Zedekiah's Cave

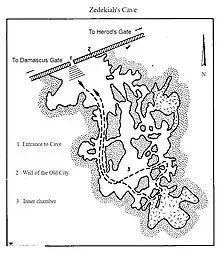
Map of Zedekiah's Cave

Some minor quarrying occurred in 1907 when stone was obtained to be used in the Ottoman clock tower over the Jaffa Gate. Otherwise, the site was not frequented again until the 1920s, when it began to be something of a tourist attraction. In the late 20th century, the East Jerusalem Development Corporation carried out restorations of the cave. In the mid-1980s, The Jerusalem Foundation built paths and installed lights throughout the cavern, facilitating tourist access.